Cathedral Church of St. Luke (Orlando, Florida)

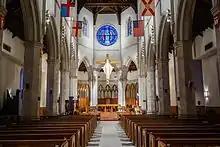
Cathedral chancel

The faith community of St. Luke's originated in the home of Francis Eppes (1801–1881), who was the grandson of Thomas Jefferson and an ardent Episcopal churchman and lay reader. Francis Eppes moved from Virginia to Tallahassee in 1826 and then to the sparsely settled town of Orlando in 1869. The Eppes, Shine, Summerlin, Westcott, and Greetham families formed a faithful group which became the nucleus for the formation of St. Luke's Mission, which formally organized in 1881 and achieved parish status in 1884.